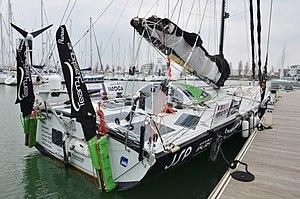
Team Plastique en 2013
Sodebo – Savourons la vie est un monocoque de compétition de la classe 60 pieds IMOCA lancé en 1998. Il a terminé quatre Vendée Globe, sous les noms de Sodebo en 2000, VMI en 2004, Akena Vérandas en 2008 et Team Plastique en 2012. En 2016, 44 est abandonné en Atlantique par son skipper Richard Tolkien à la suite d'une blessure avant d'être sabordé.